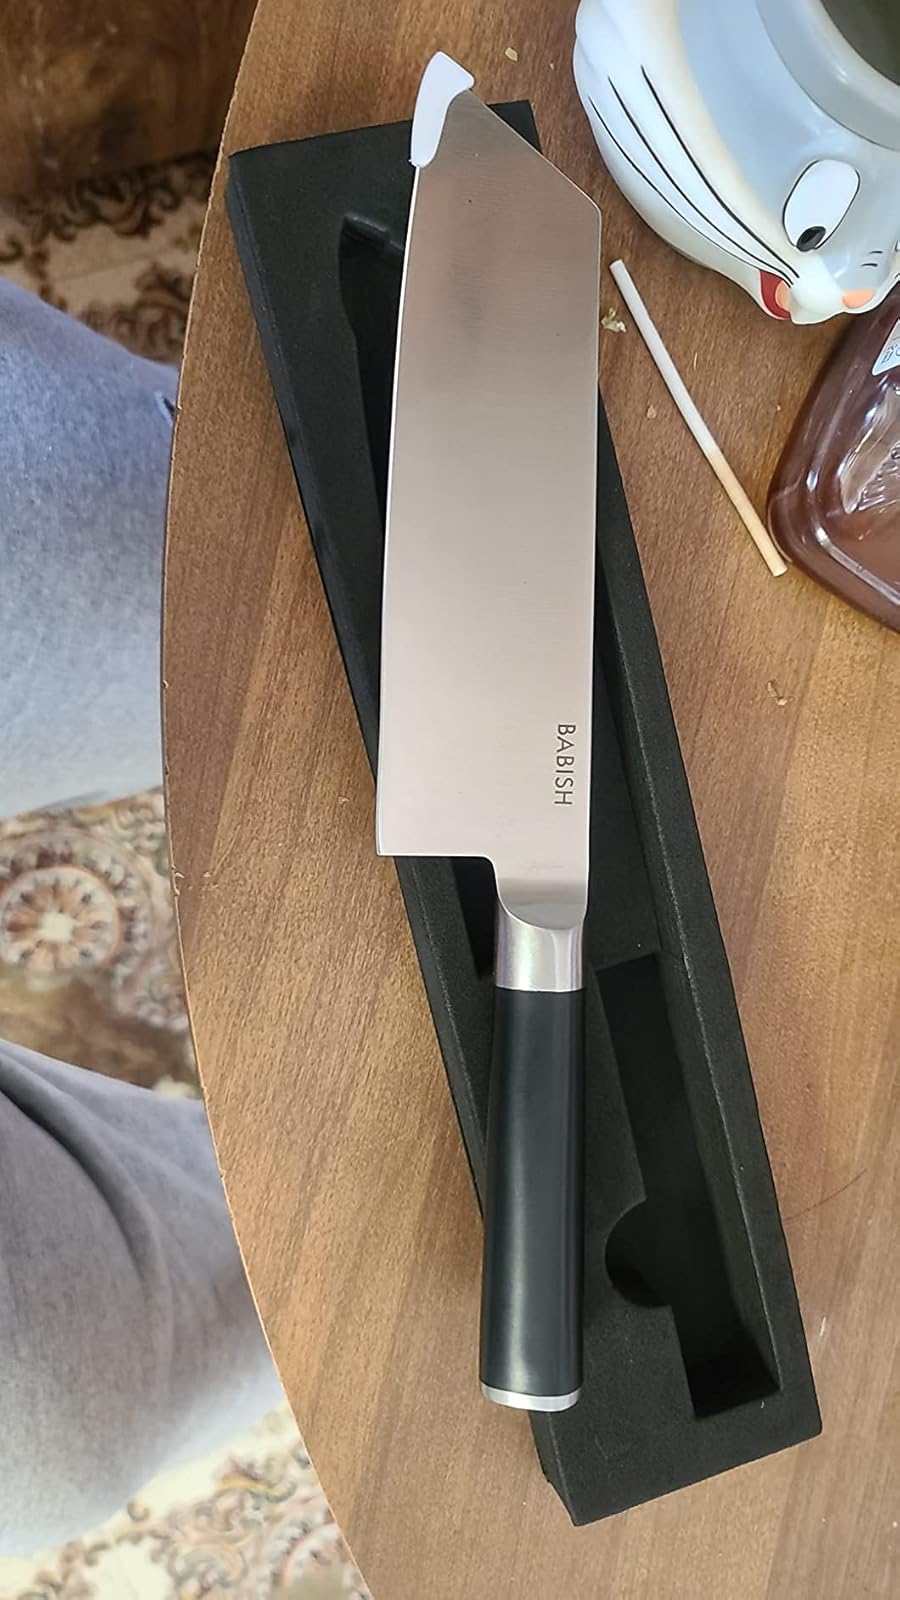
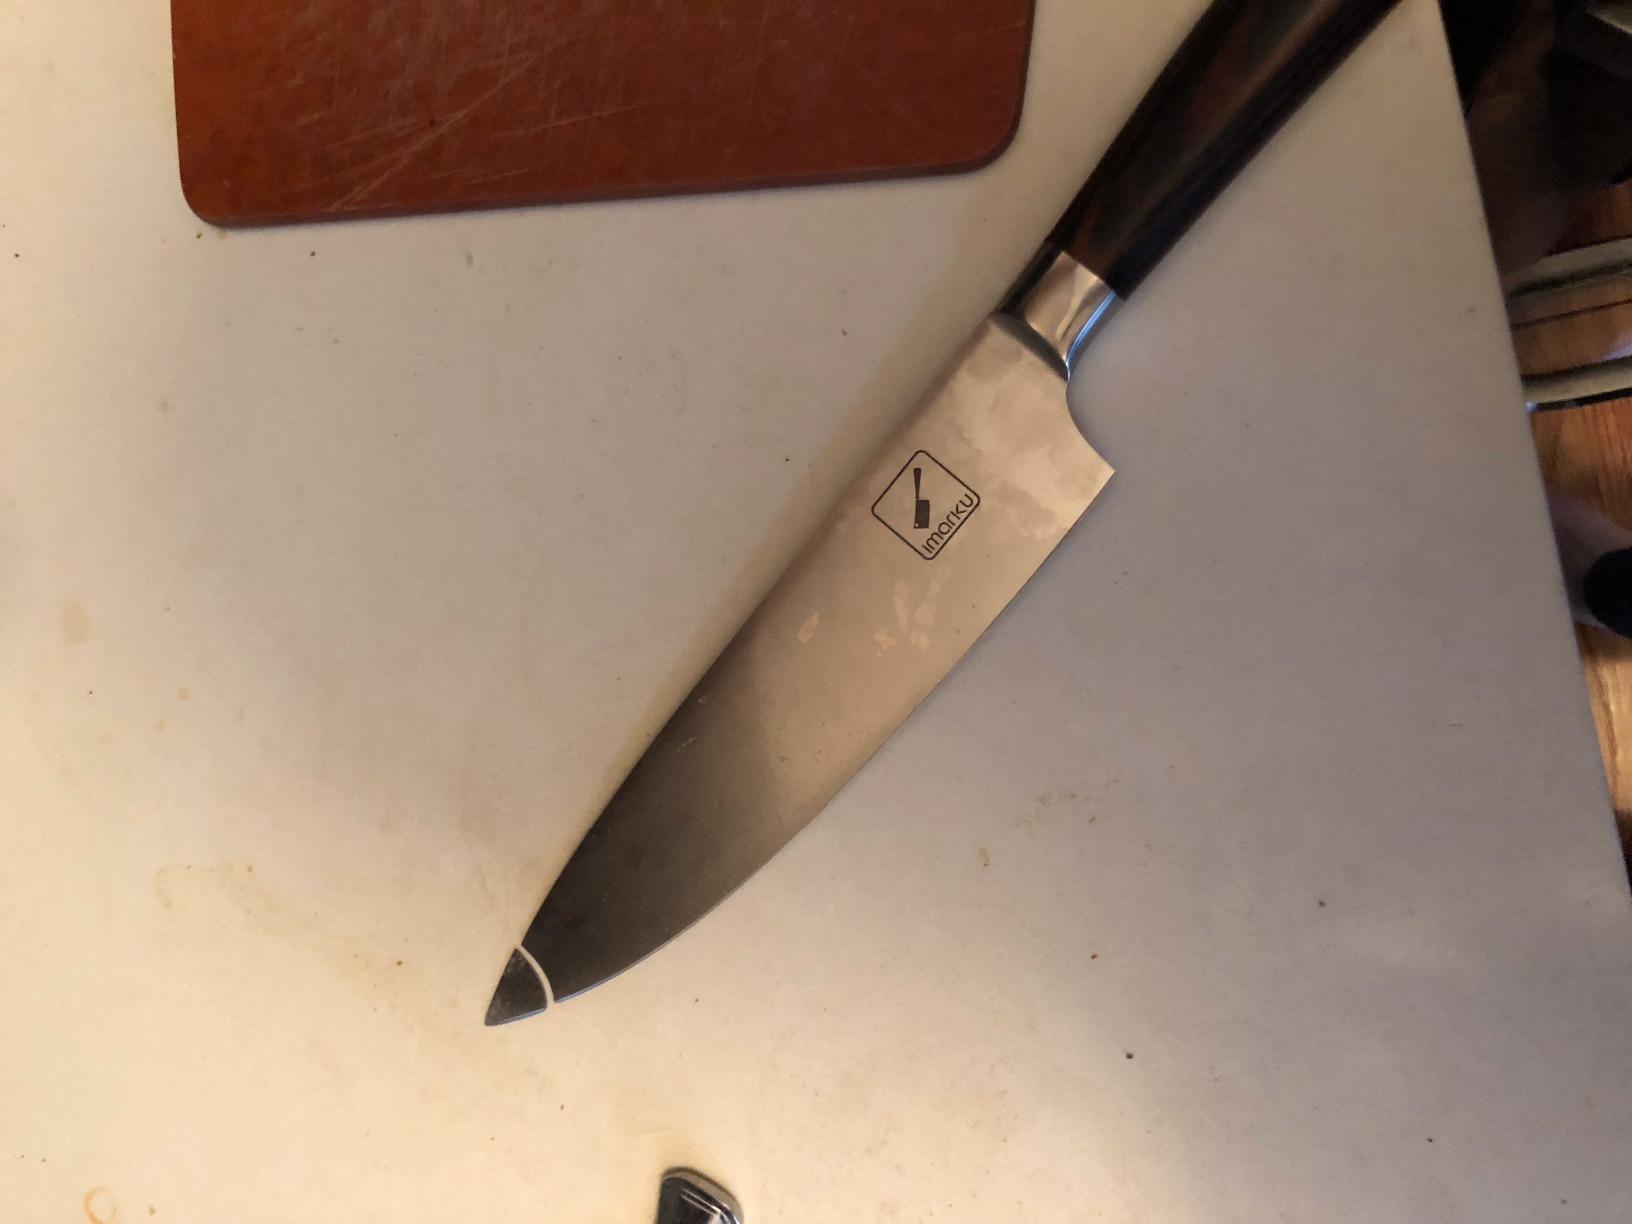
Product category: items_knife
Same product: no